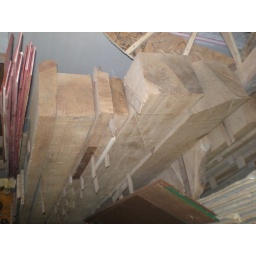
My stack of red oak salvaged from the dying tree in our yard.